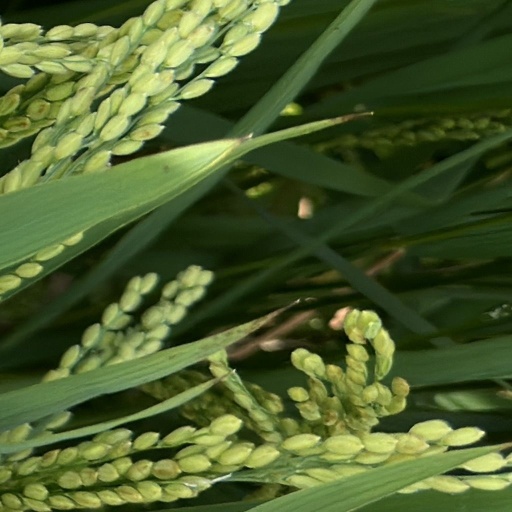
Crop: rice